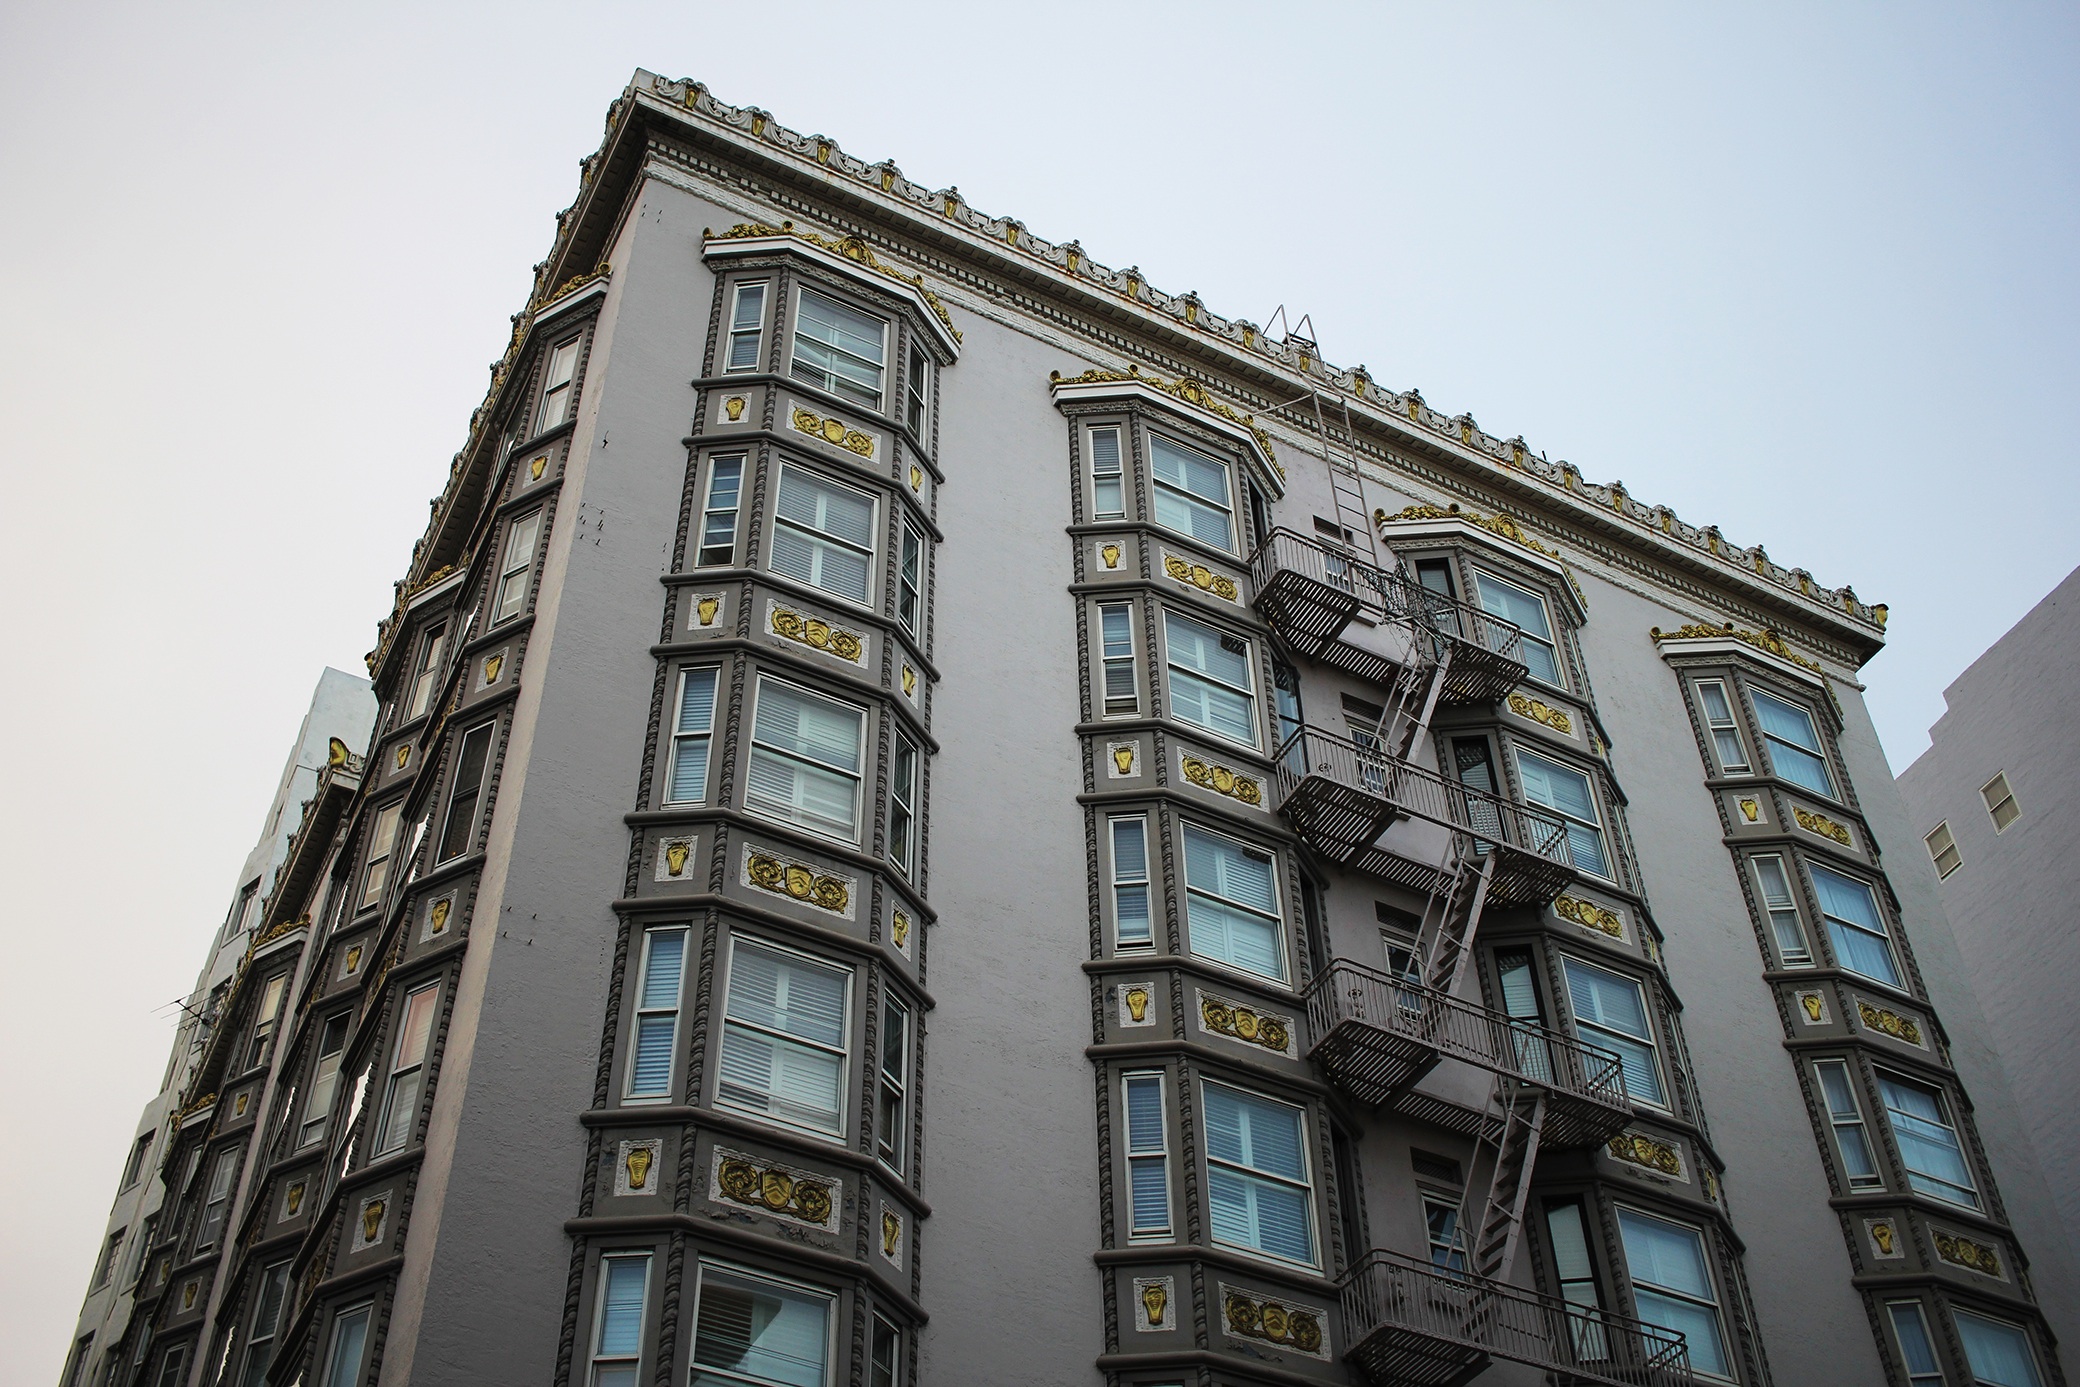
architecture, window, building, city, skyscraper, downtown, landmark, facade, tower block, metropolis, condominium, neighbourhood, urban area, residential area